Dikļi Manor

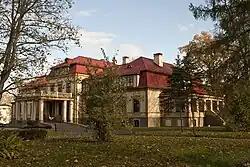

Dikļi Manor is a manor house in the Dikļi Parish of Valmiera Municipality in the Vidzeme region of Latvia. Dikļi Manor was built for Baron Paul von in 1896 and includes a 20 ha park that is home to around twenty exotic trees,